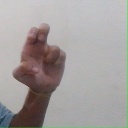
अक्षर: अ